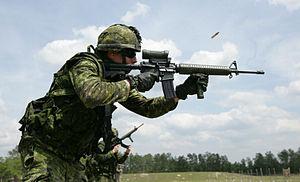
Le C7A1 est l'ancien fusil d'assaut de base des Forces armées canadiennes. Aujourd'hui le "C7A2" a remplacé l'ancienne version.
Le Royal 22ᵉ Régiment ou R22ᵉR est l'un des trois grands régiments d'infanterie des Forces armées canadiennes. En anglais, les militaires du régiment sont surnommés les Vandoos à cause de la prononciation de « vingt-deux » avec un accent anglais ; par extension le régiment est surnommé The Vandoos, en anglais. Chez les francophones, le régiment est souvent appelé tout simplement 22 ou 22ᵉ. C'est le seul régiment d'infanterie régulier entièrement francophone au Canada.